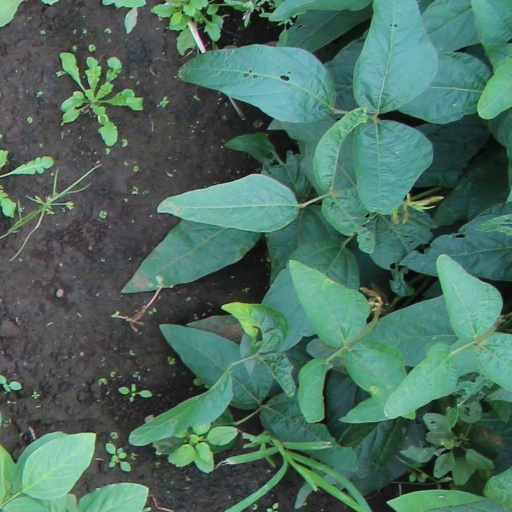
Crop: soybean